Fritz Senn

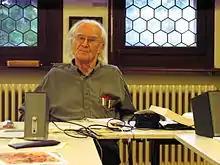
Fritz Senn at a meeting of the "Finnegans Wake" reading group at the Zürich James Joyce Foundation, May 2010

Fritz Senn (born 1 January 1928 in Basel) is a Swiss publicist and James Joyce expert.